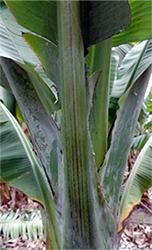
Plant: Banana
Disease: banana bunchy top